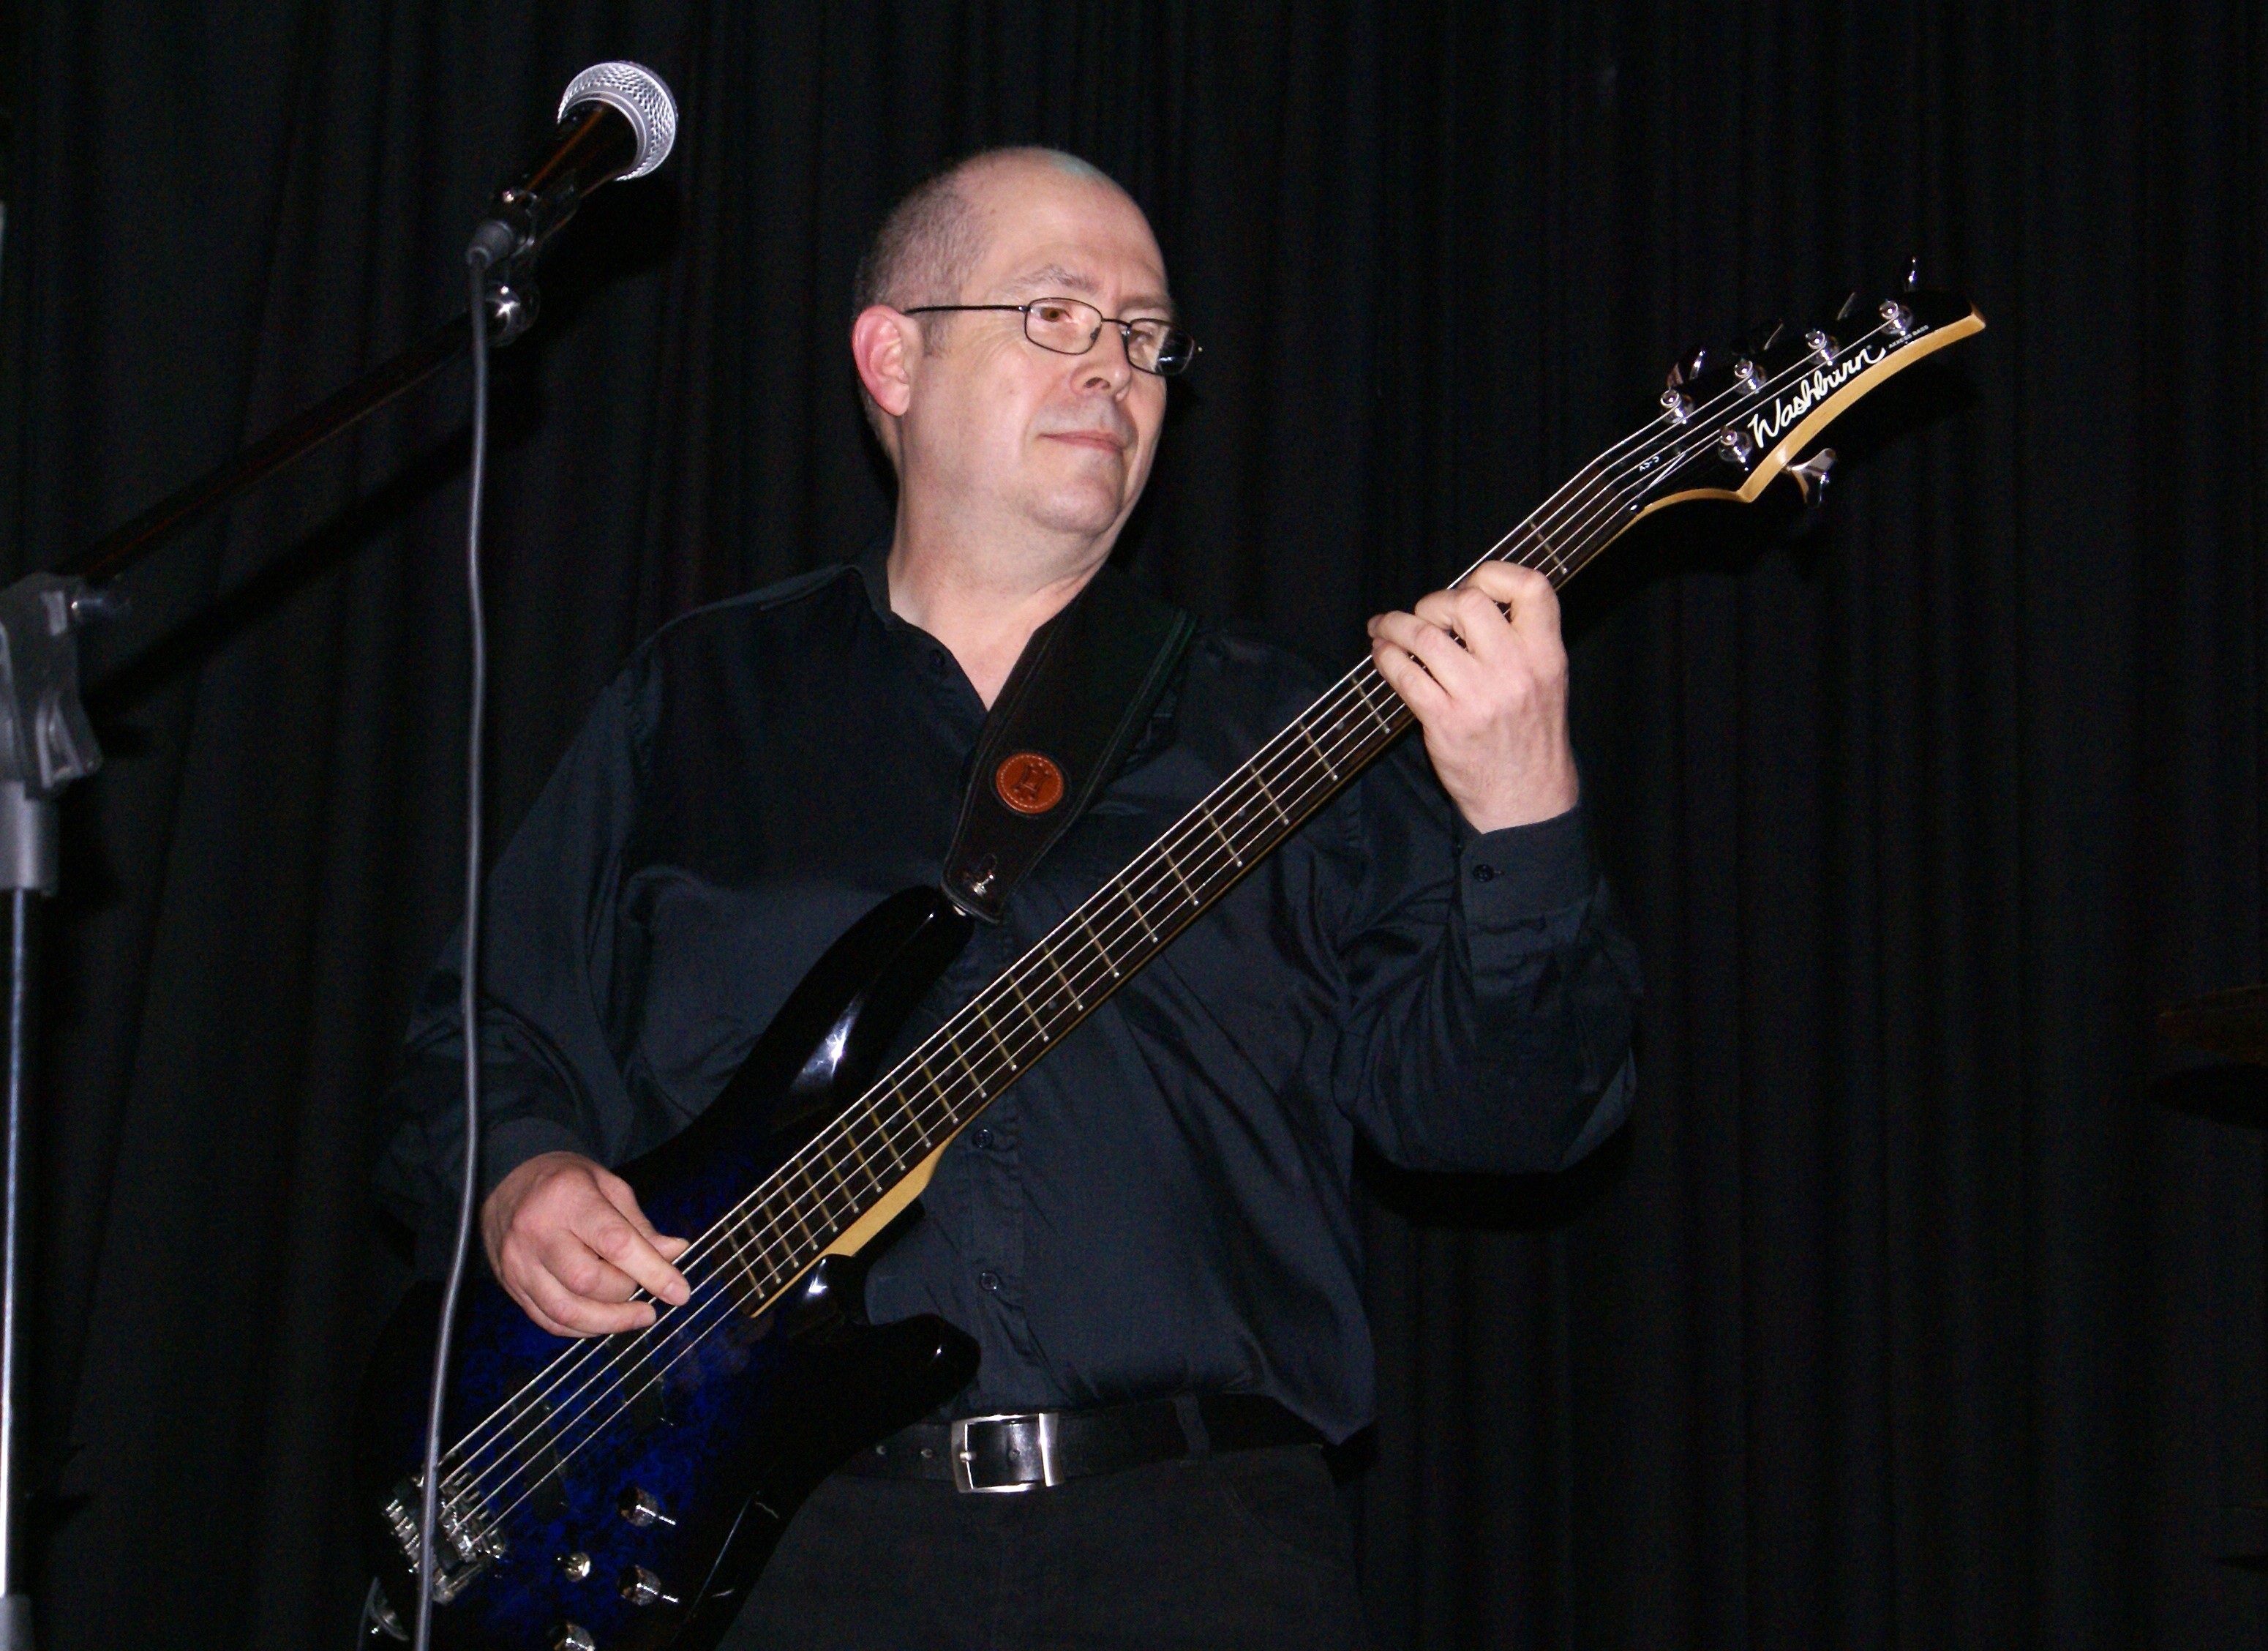
music, guitar, concert, musician, guitar player, electric guitar, musical instrument, stage, performance, bassist, singing, guitarist, bass guitar, entertainment, singer songwriter, rock musician, bass guitarist, local band, 5 string bass, washburn, string instrument, plucked string instruments, slide guitar